A Few Seconds of Panic

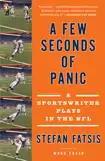

A Few Seconds of Panic is a nonfiction first-person narrative by Stefan Fatsis, published in 2008. The book chronicles Fatsis, a professional 43-year-old sportswriter working for "The Wall Street Journal", and his attempt to play in the National Football League. Along the way, he relates the personal stories and struggles that professional football players face in the league. After some setbacks, Fatsis eventually finds some success as a backup placekicker for the Denver Broncos. The book's title comes from Jason Elam's description of being a kicker as "hours and hours of boredom surrounded by a few seconds of panic."